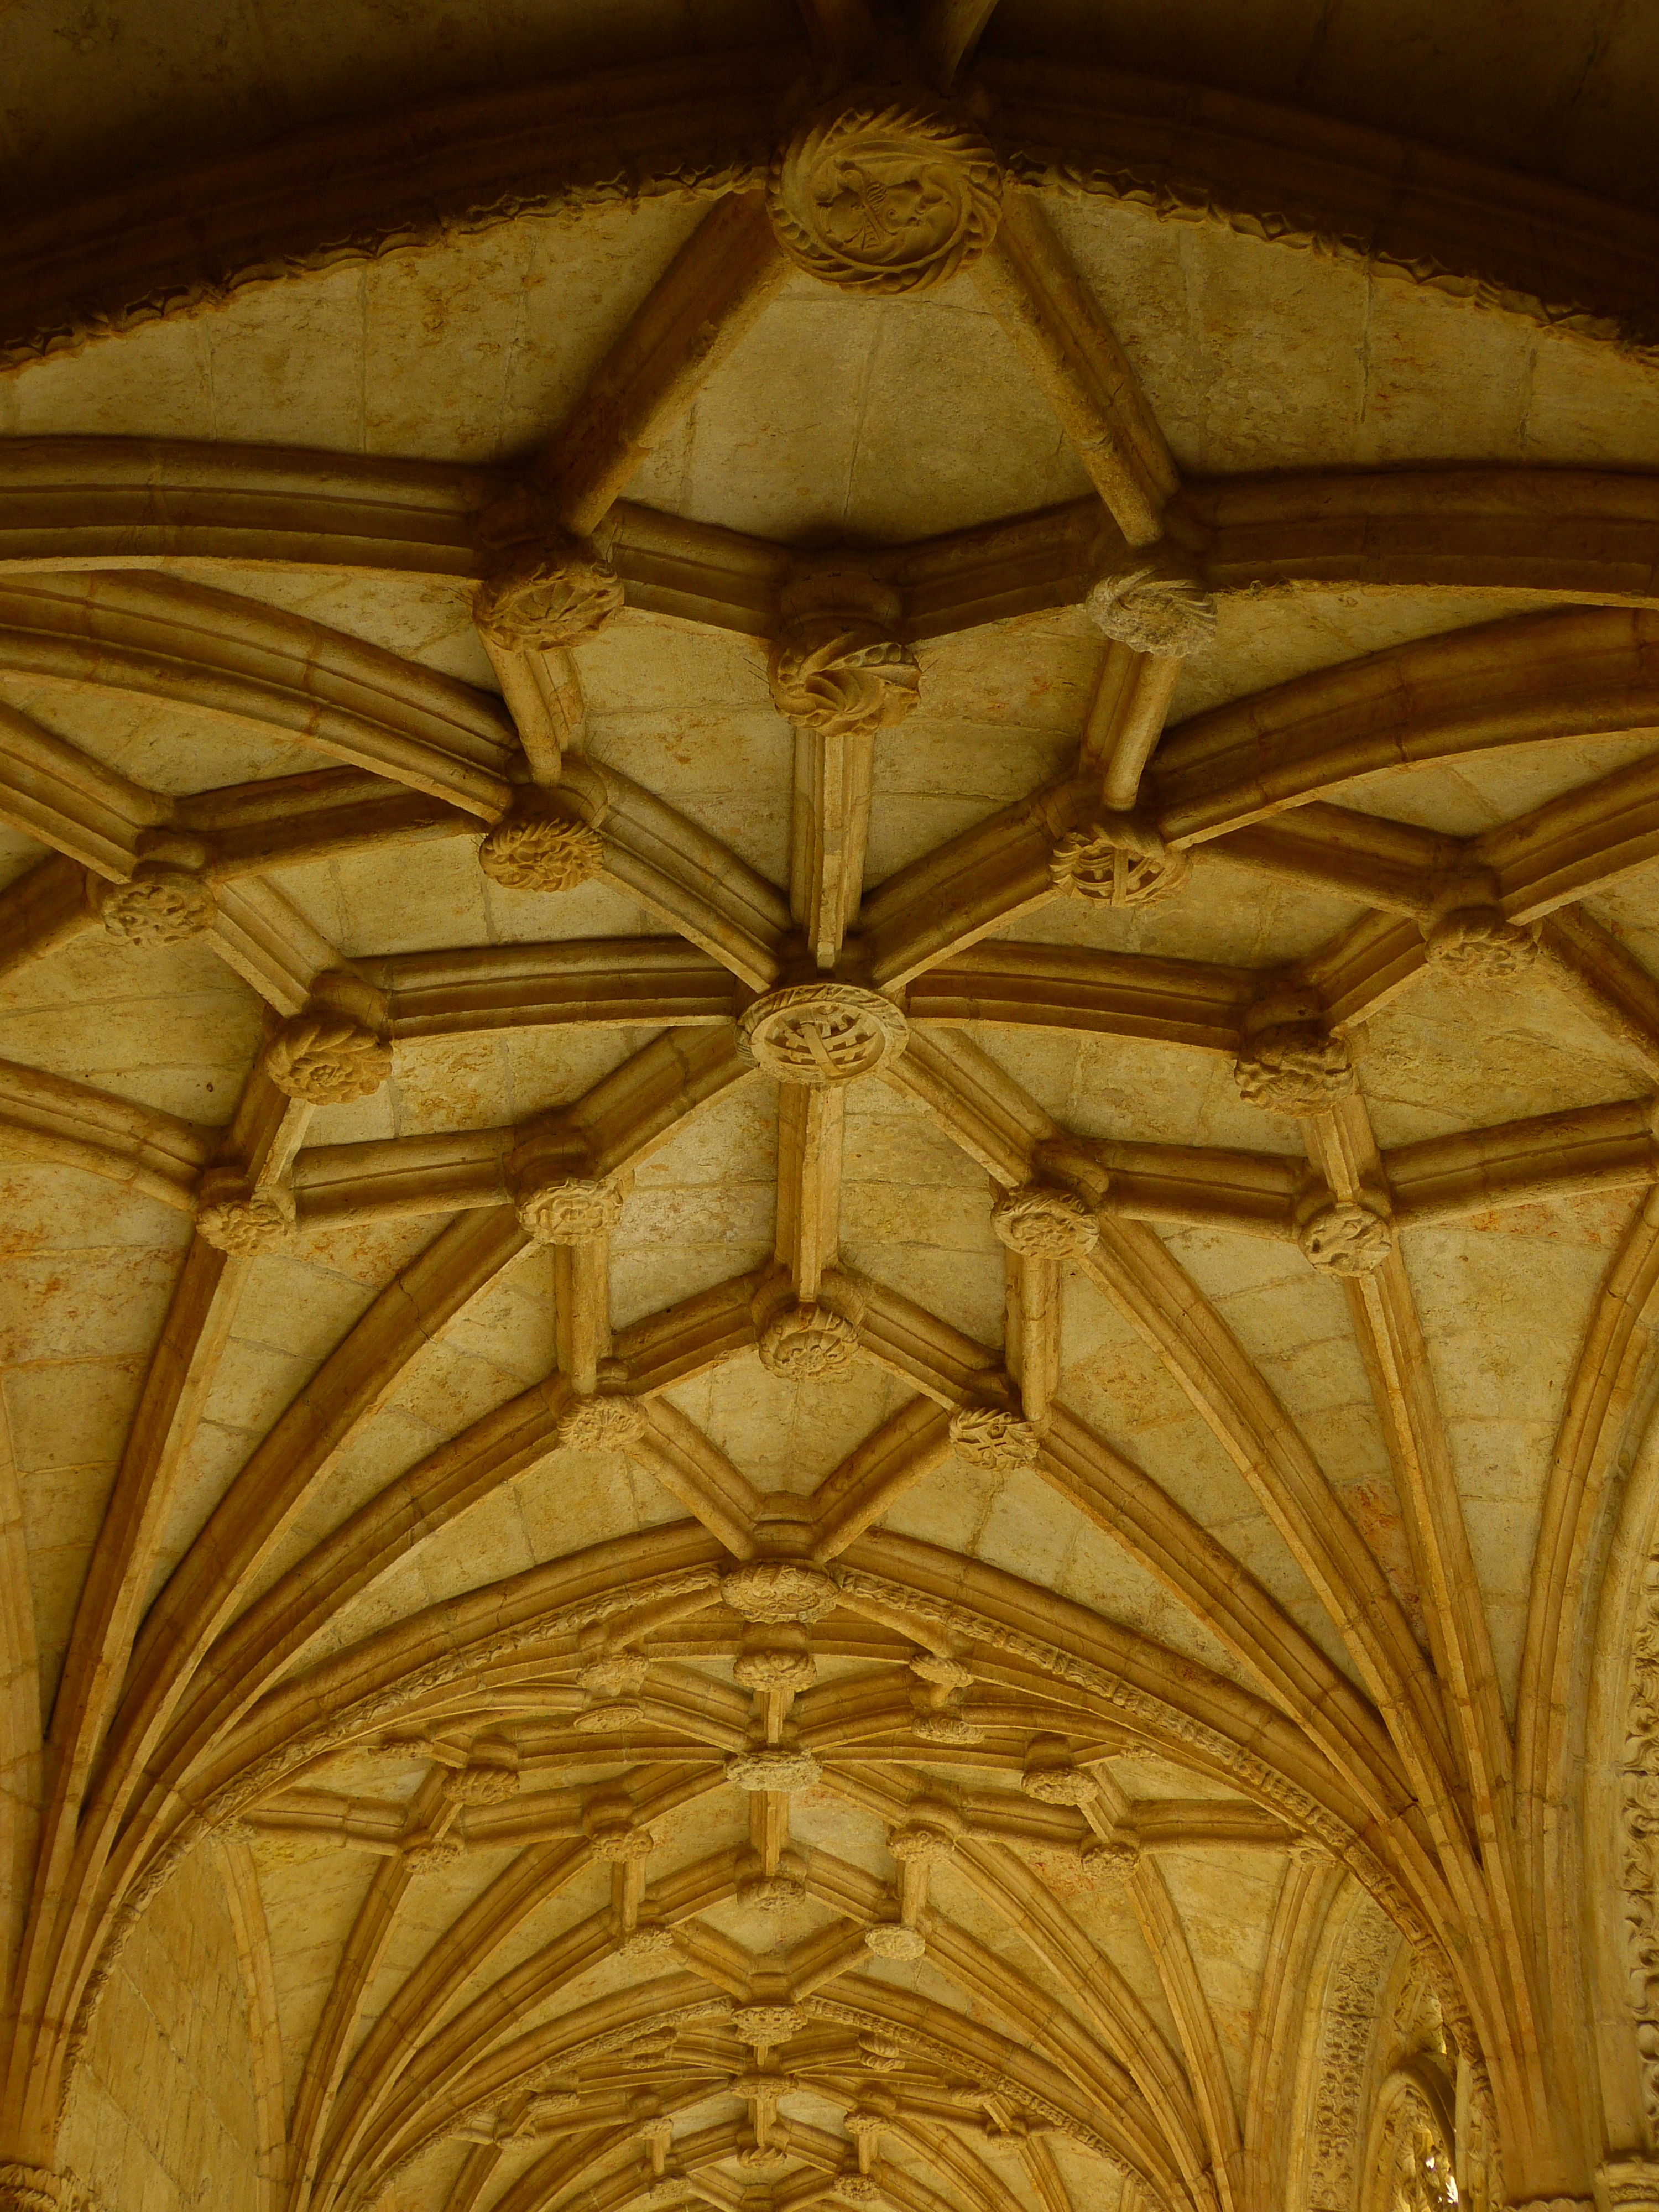
architecture, wood, star, window, glass, old, ceiling, cathedral, blanket, gothic, ornament, sculpture, art, symmetry, vault, dome, carving, relief, historically, interior view, ancient history